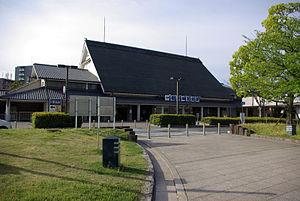
La gare de Kashiharajingu-mae est une gare ferroviaire de la ville de Kashihara, dans la préfecture de Nara au Japon. La gare est gérée par la compagnie Kintetsu.